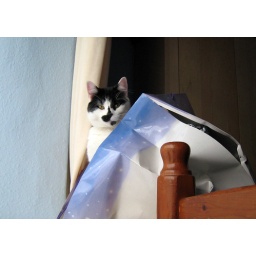
Smudge the cat in xmas bag